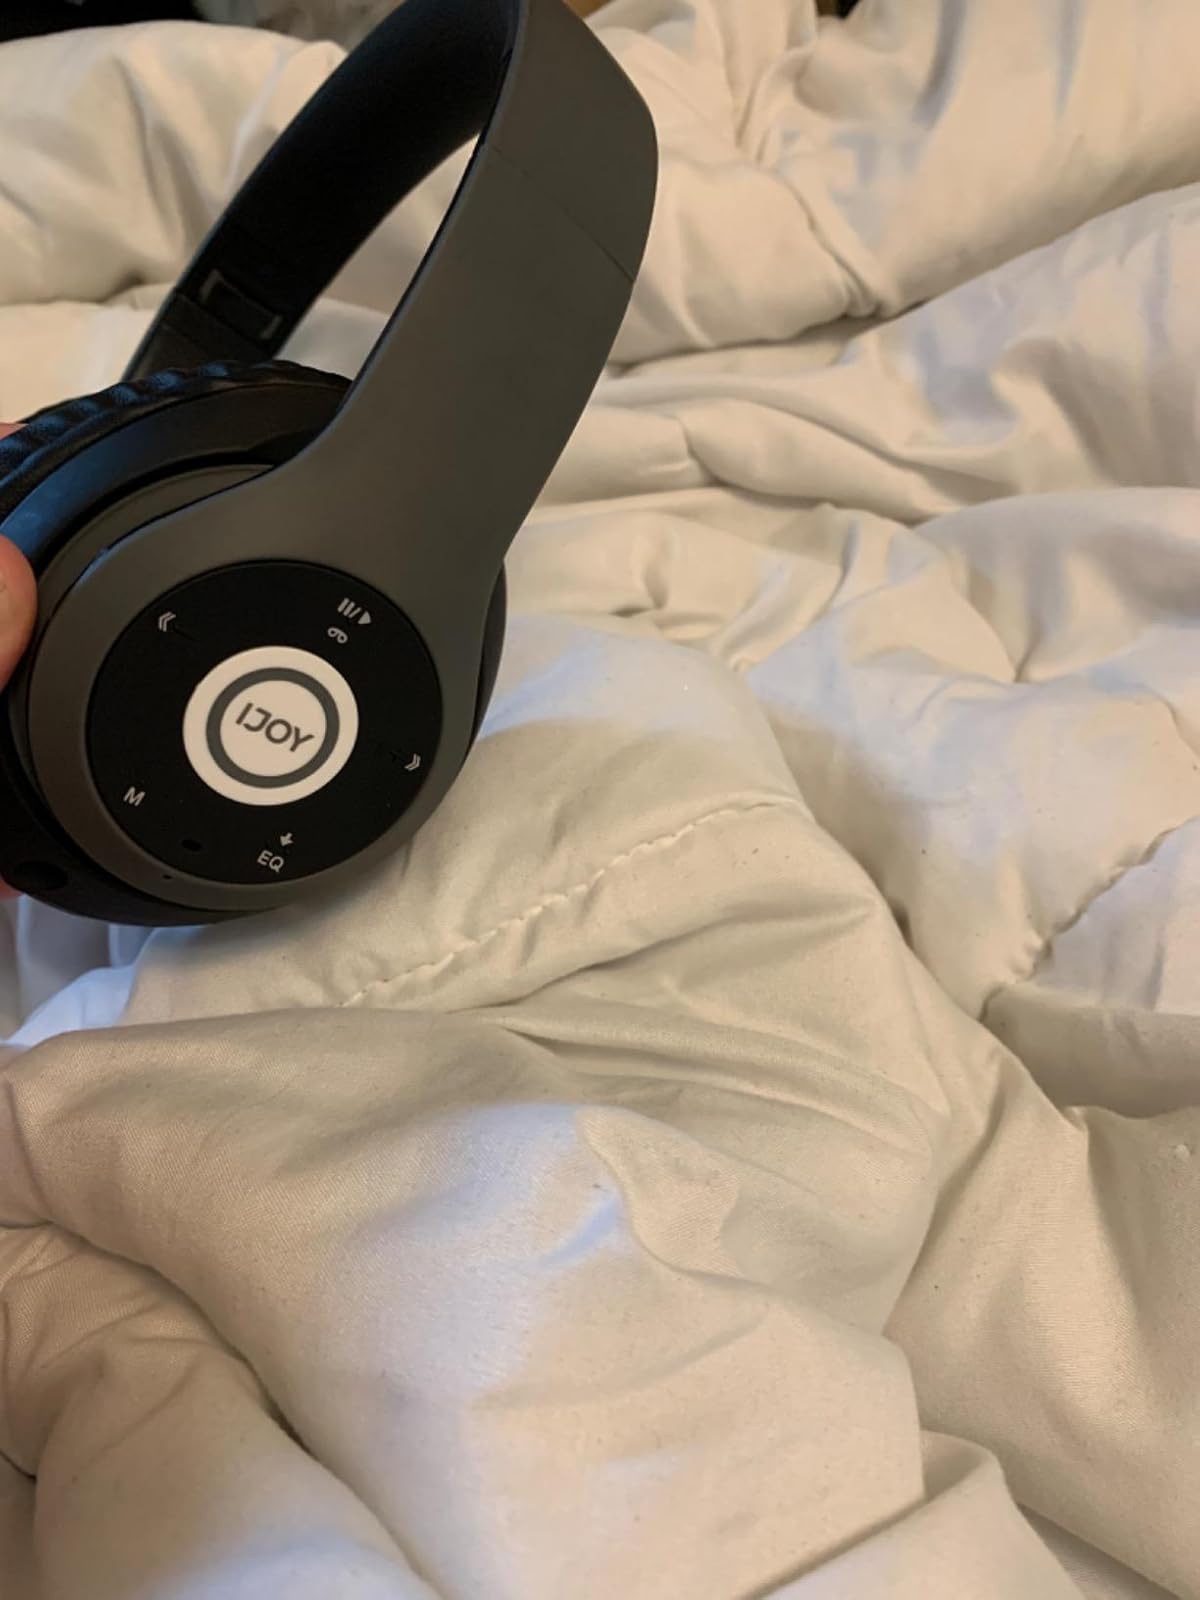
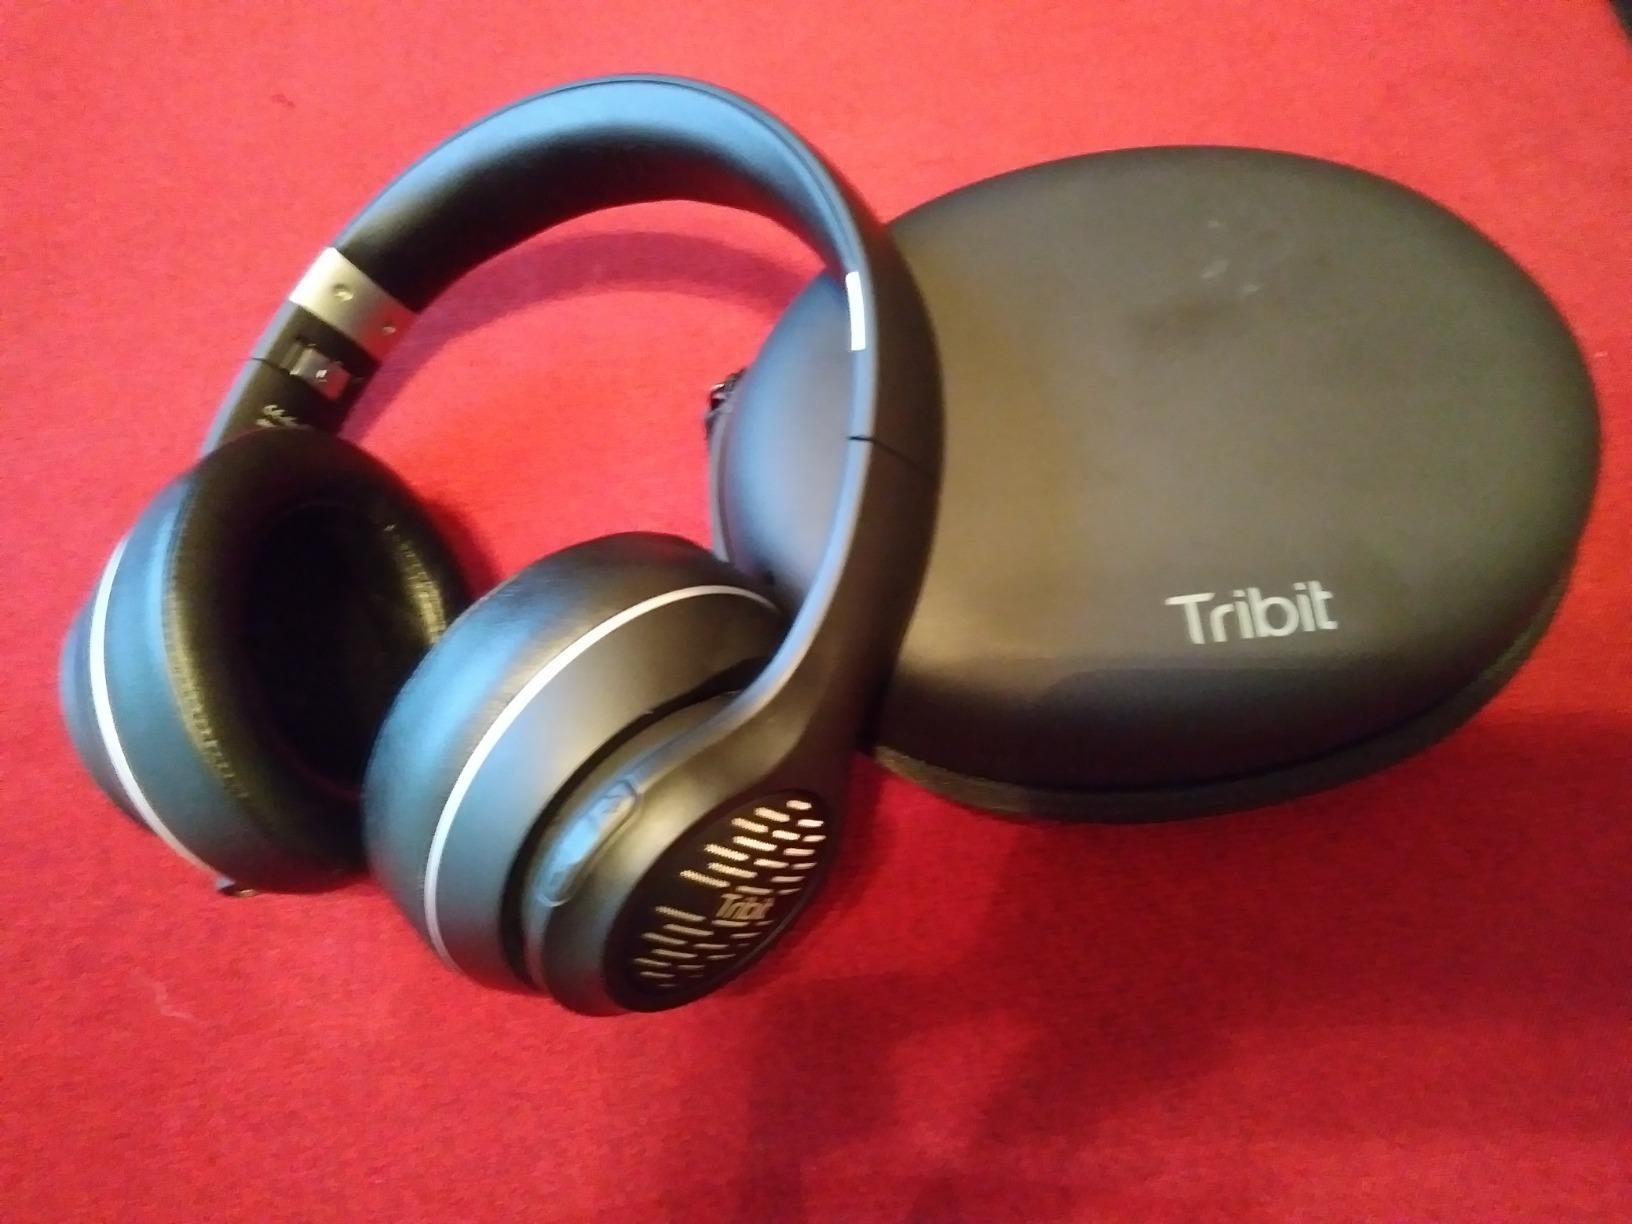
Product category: headphones
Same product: no